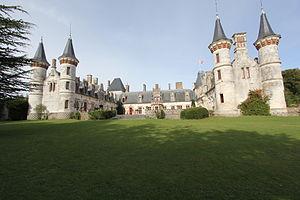
Régnière-Ecluse est située dans le département de la Somme en France.
Jean Herbault, arrivé à Amiens vers l'âge de 26 ans, devint l'un des architectes les plus en vue et les plus prolifiques de son époque au niveau local.